West Coast Eagles

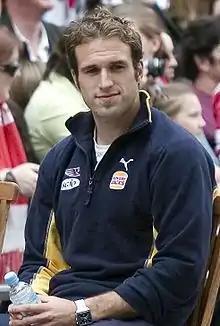
Chris Judd, winner of the 2004 Brownlow Medal

The club's current logo features the head of a wedge-tailed eagle in the royal blue and gold colours of the club with the words "West Coast Eagles" written underneath. It was introduced prior to the 2018 season and aimed to present a more realistic portrayal of an eagle than the previous logo. The previous logo, in use between 2000 and 2017, featured a more heavily stylised wedge-tailed eagle. The club's current and former logos have all incorporated a stylised eagle's head, always facing east (i.e. towards the right, where east appears on most maps) to represent the eagle eyeing off its prey in the eastern states.